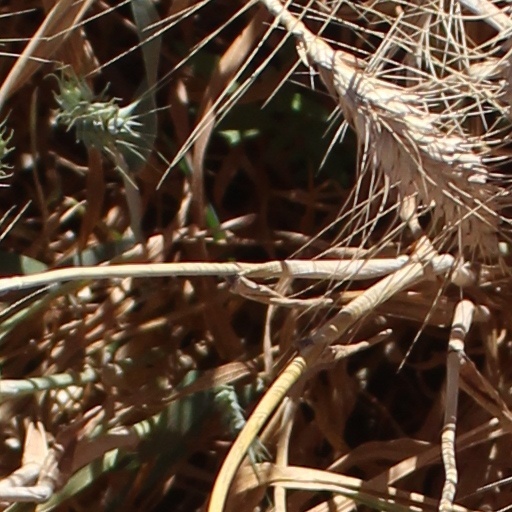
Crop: wheat